Ferry-Morse Seed Company

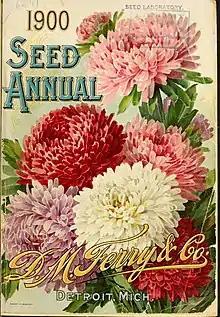
Ferry seed catalog for 1900

In 1856, Milo T. Gardner, Dexter M. Ferry, and Eber F. Church organized a small seed-growing company, M.T. Gardner & Company (also known as Gardner, Ferry, and Church) in Detroit, Michigan. The first year the company did $6,000 in business. Its profits continued to be stable until 1865, when Ferry bought out Gardner's share and took over the company. Ferry changed the company name to Ferry, Church & Co, and two years later, when Church retired, Ferry changed the name again, this time to D.M. Ferry & Co.